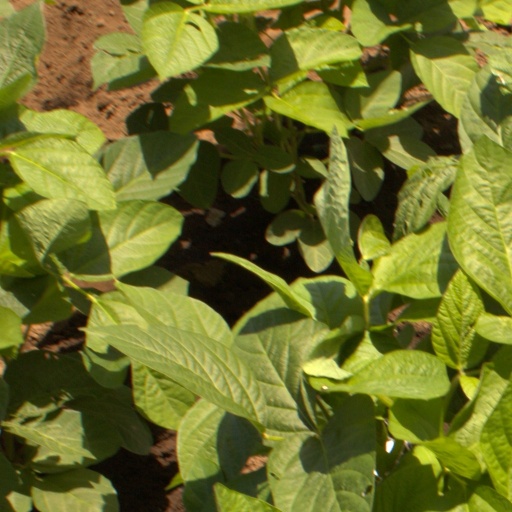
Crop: soybean